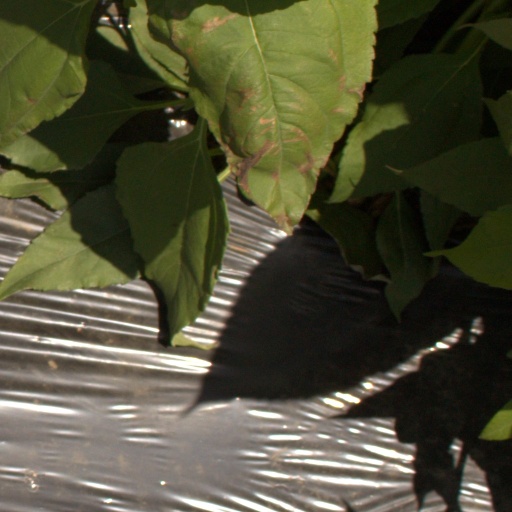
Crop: Jerusalem artichoke